Wagashi

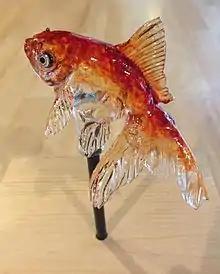
Amezaiku in the shape of a goldfish

During the Sengoku period, the Portuguese brought Western confectionery to Japan through the Nanban trade. is a typical confection based on these Western confections. Kasutera was the only exception because it was made from chicken eggs, while Japanese confectionery was made from vegetable ingredients. To suit their own tastes, the Japanese added to the sponge cake to make it more moist, and , was added to the bottom of the sponge cake to give it a coarser texture. As trade increased, so did sugar imports. The prototype of was also brought to Japan through trade with Portugal and Spain. While Kompeitō, introduced from Portugal, was a sugar-coated confection with a poppy seed or sesame seed center, the Japanese eventually transformed it into an all-sugar confection with a center.